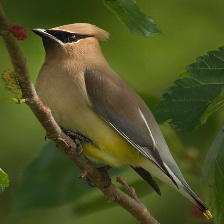
Species: CEDAR WAXWING
Scientific name: BOMBYCILLA CEDRORUM